Leon Goretzka

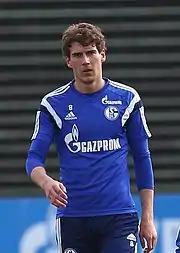
Goretzka training for Schalke 04 in 2015

During the 2015–16 season, Goretzka scored two goals in 34 appearances in all competitions. He was back to full fitness at the start of the season, but had several injuries throughout the season. Goretzka was also diagnosed with an inflammatory bowel disease during the season and said "I was diagnosed with a chronic bowel inflammation, which had been having a negative impact on my ability to recover." Goretzka continued: "So I completely changed what I eat, cutting out gluten, cow's milk, pork and nuts. As a result, I have fewer issues with my health and I can recover from a game much quicker.